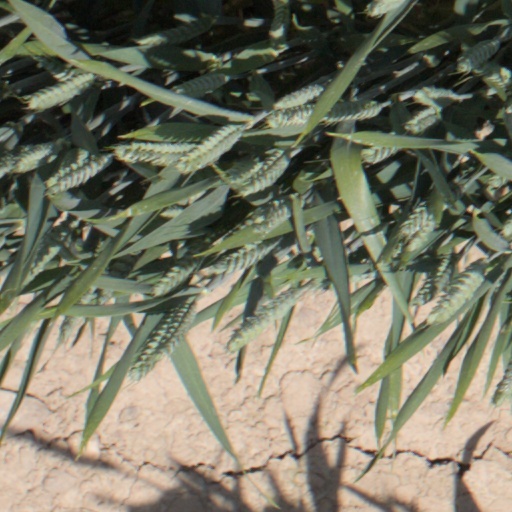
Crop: wheat